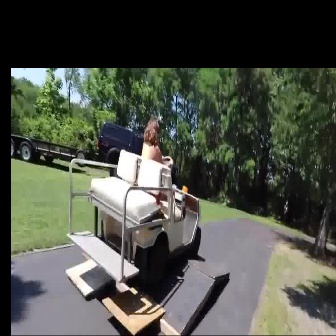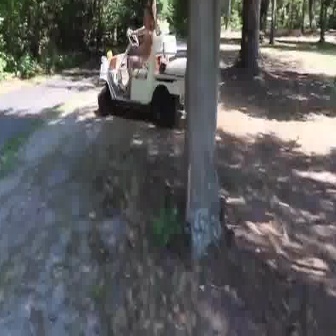
  Please identify the target specified by the bounding box [66,148,201,284] in the first image and locate it in the second image. Return the coordinates in [x_min,y_min,x_max,y_max] format.
Answer: [97,23,198,124]